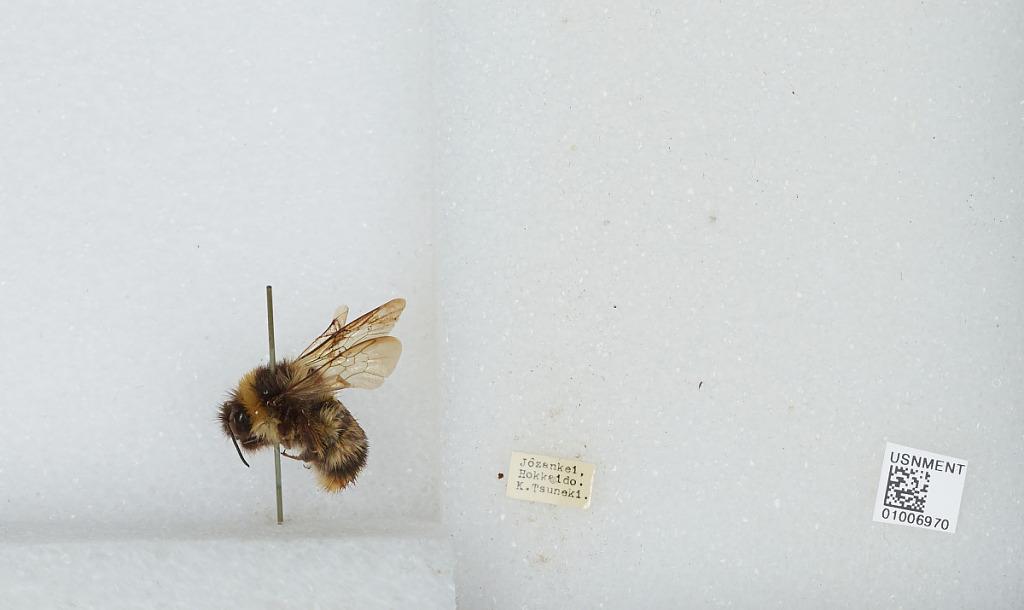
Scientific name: Bombus (Bombus) ignitus Smith
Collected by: K. Tsuneki
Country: Japan
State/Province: Hokkaido
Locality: Jozankei
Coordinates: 42.9692, 141.168